Paul Reubens

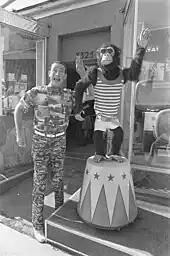
Reubens exploring Melrose Avenue in Los Angeles (1984)

In the 1970s, Reubens began performing at local comedy clubs. Starting in 1977, he made 14 guest appearances on "The Gong Show", four of which involved a boy–girl act he had developed with Charlotte McGinnis entitled "The Hilarious Betty and Eddie". During his stint on "The Gong Show," Reubens introduced a Native American lounge-singer character named Jay Longtoe, decked out in sequined loincloth and feathered headdress. "This doesn't say much for the audience," Reubens explains in the documentary "Pee-wee as Himself". "But the audience ate it up and went crazy. So I was like, Hey, I'm getting laughs...I had no clue it was like a billion percent—not even borderline racist—I mean, it was full-on racist. Until Pee-wee Herman came along, I thought that was my ticket. I thought I would be propelled to stardom as a Native American lounge singer. Thank God that wasn't the case."